William Waddell House

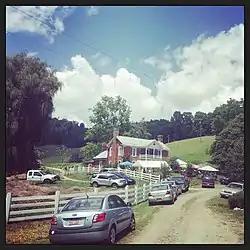

William Waddell House is a historic home located near Grassy Creek, Ashe County, North Carolina. It was built between 1820 and 1830, and is a two-story, three-bay, "L" plan brick dwelling with a one-story ell. The interior was restored after a fire about 1868–1871. Also on the property is a contributing log granary (c. 1875) and family cemetery.